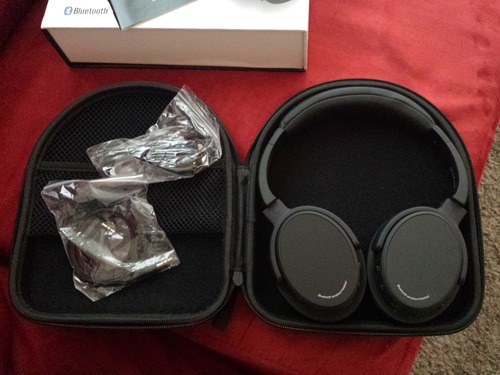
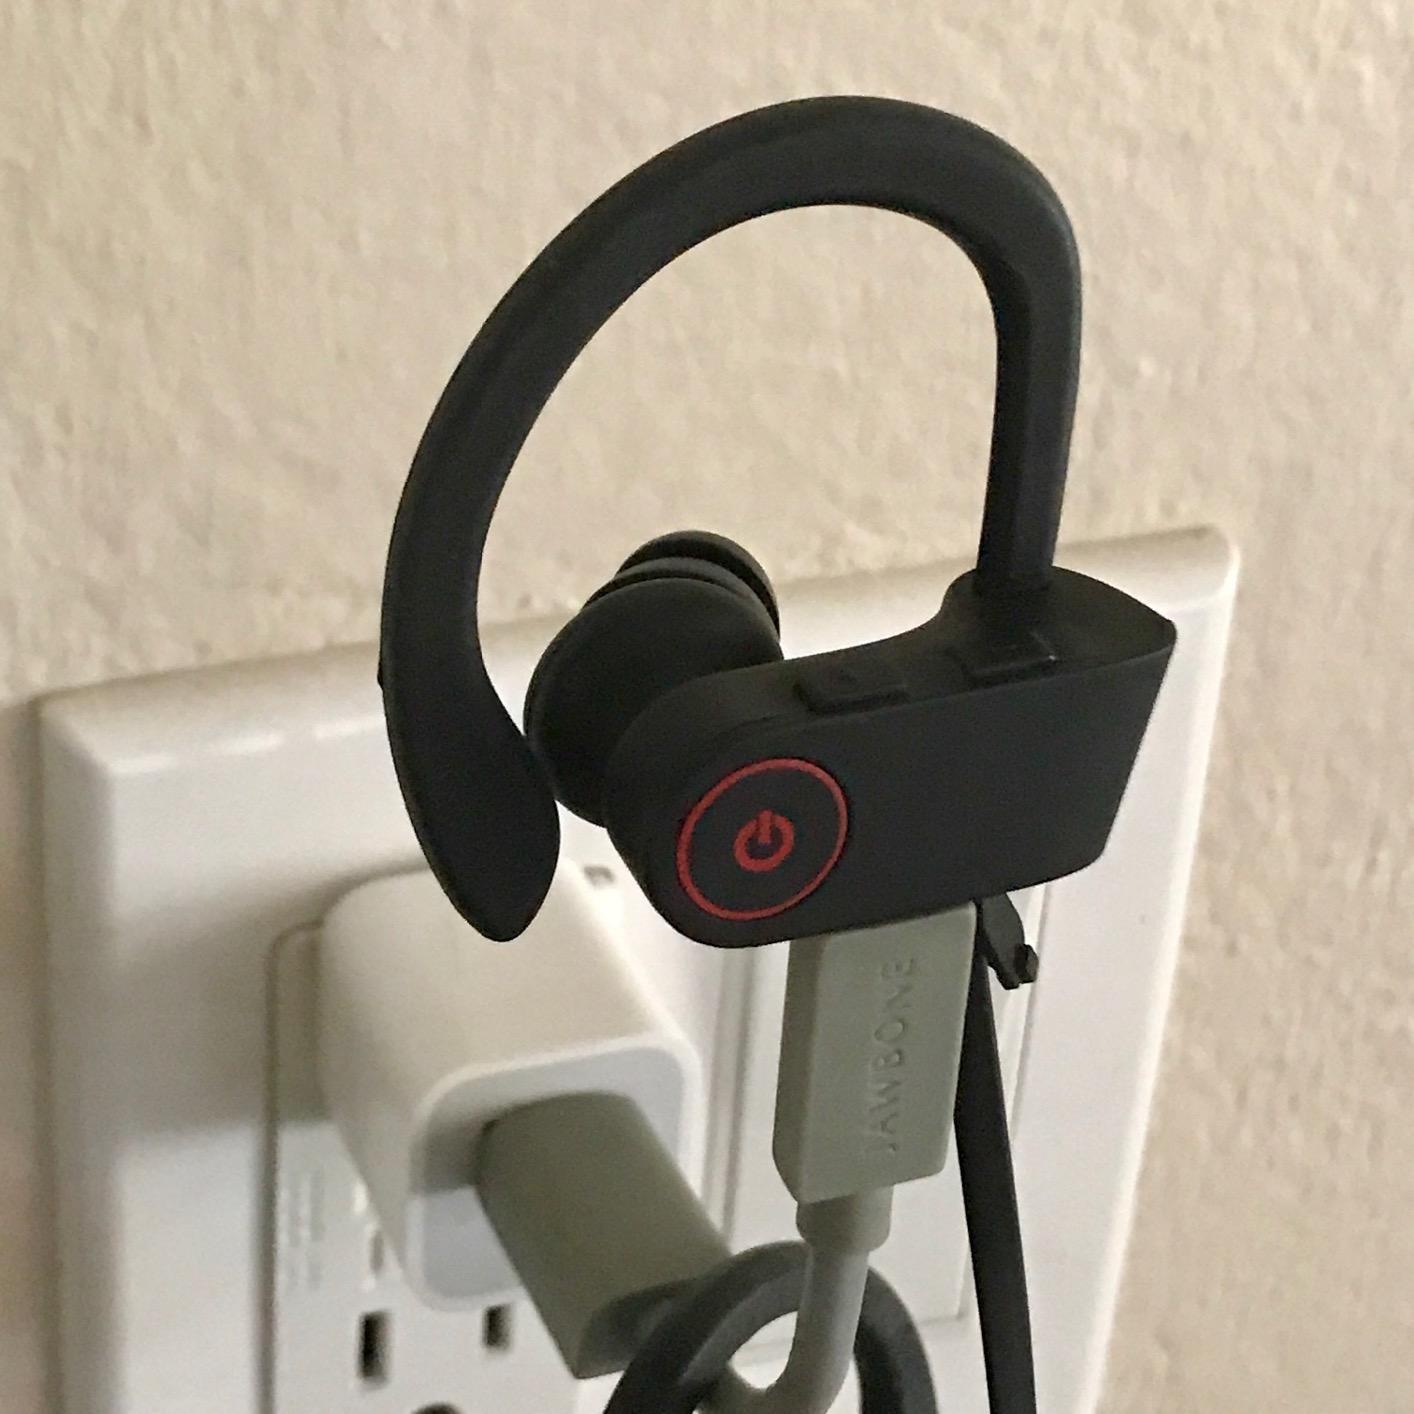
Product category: headphones
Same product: no